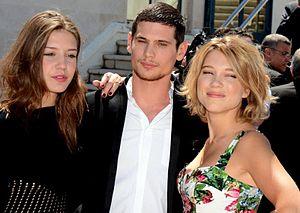
Adèle Exarchopoulos, Jérémie Laheurte et Léa Seydoux, lors de la présentation de La Vie d'Adèle au festival de Cannes. A droite, en arrière-plan, on peut apercevoir le réalisateur du film, Abdellatif Kechiche.
La Vie d'Adèle : Chapitres 1 et 2, souvent désigné simplement sous le titre La Vie d'Adèle, est un film belgo-hispano-français écrit, produit et réalisé par Abdellatif Kechiche, sorti en 2013.